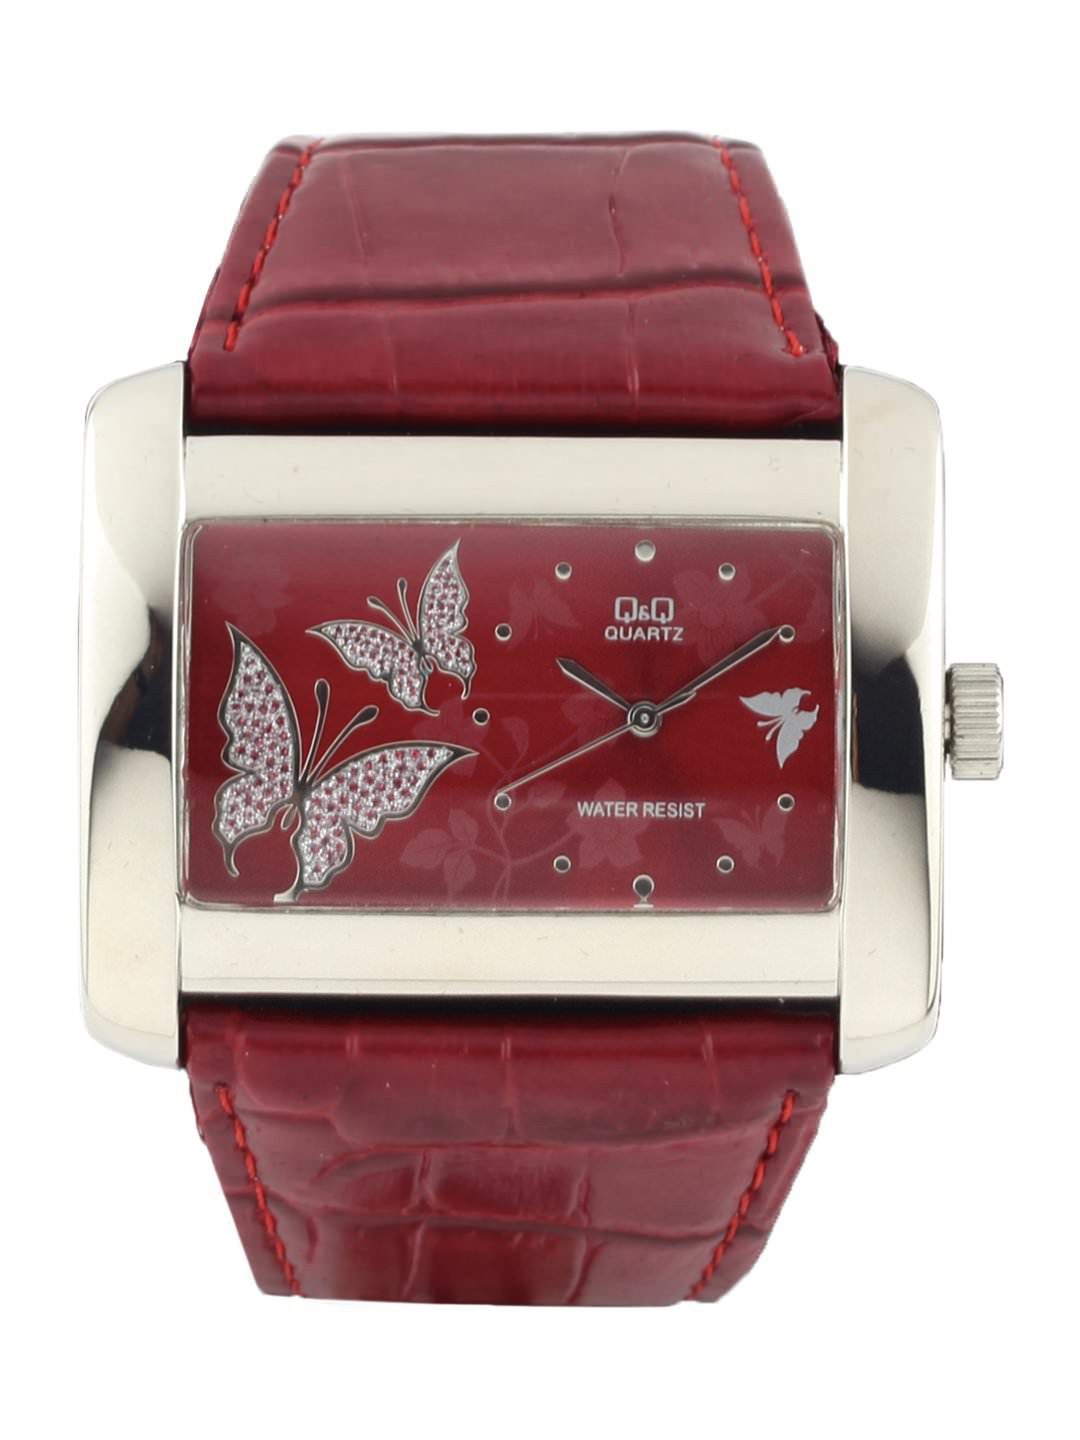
Q&Q Women Red Dial Watch
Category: Accessories / Watches / Watches
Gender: Women
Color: Red
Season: Winter 2016
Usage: Casual